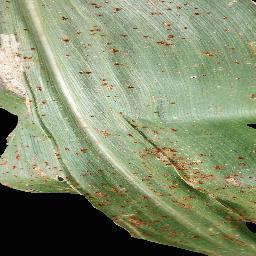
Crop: corn
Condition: (maize)_common_rust